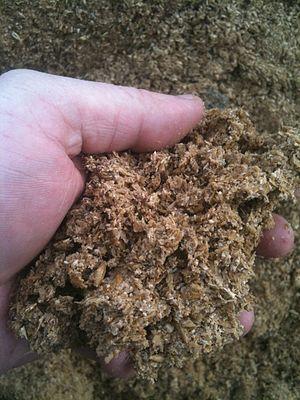
Les drêches sont des résidus du brassage des céréales, généralement utilisés pour l'alimentation animale. Elles sont principalement issues des brasseries et des distilleries fabricant des alcools et le bioéthanol, et correspondent à l'ensemble des éléments non solubles qui restent après fermentation et transformation de l'amidon des grains en alcool. Les drêches sont principalement produites à partir de l'orge, du blé ou du maïs. Elles constituent un aliment riche en énergie, en protéines et en minéraux utilisé pour nourrir les ruminants, tant pour l'engraissement que la production laitière, mais également d'une manière plus marginale pour les porcs et la volaille. Elles ont été auparavant utilisées par quelques éleveurs situés à proximité des unités de fabrication, mais le développement des biocarburants a multiplié leur production. Beaucoup plus courantes depuis la fin des années 2000, elles font l'objet d'un commerce qui s'internationalise. Elles peuvent se présenter sous différentes formes, fraîches, ensilées ou déshydratées.